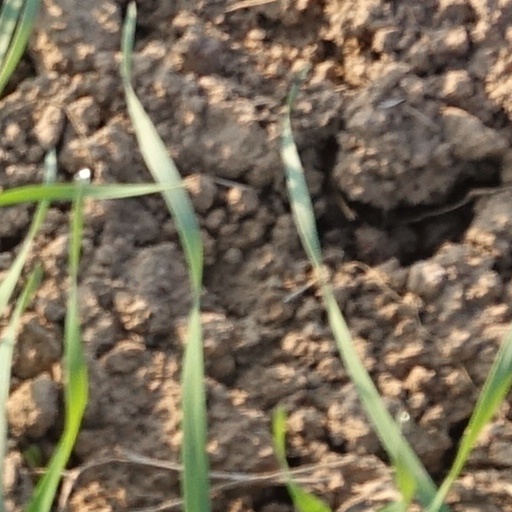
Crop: wheat